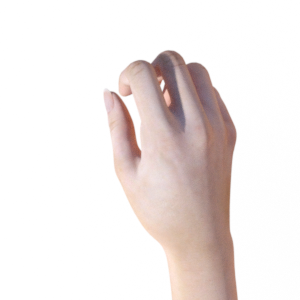
Label: rock